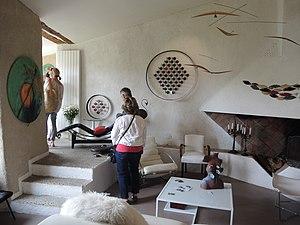
Vinzieux détail
Vinzieux est une commune française, située dans le département de l'Ardèche en région Auvergne-Rhône-Alpes.